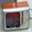
Label: television